Red Rider

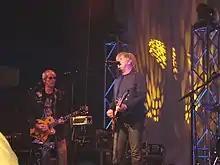
Tom Cochrane & Red Rider perform in Halifax August 2007

Red Rider, later known as Tom Cochrane & Red Rider, is a Canadian rock band popular in the 1980s. While they achieved significant success in Canada, the band never had a song in the top 40 in the United States, although "Lunatic Fringe" from their second album, 1981's "As Far as Siam", became popular on US album-oriented rock radio. They also charted on the "Billboard" Hot 100 with "White Hot" from their debut album "Don't Fight It" (1979) and "Young Thing, Wild Dreams (Rock Me)" from "Breaking Curfew" (1984), and charted comparably to "Lunatic Fringe" on Mainstream Rock (AOR) with "Big League", "Human Race", and "Power", the latter two tracks off 1983's "Neruda".